Johnson Space Center

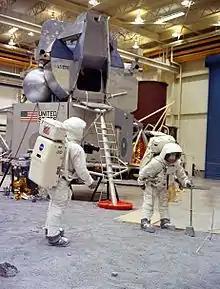
Apollo 11 astronauts Neil Armstrong (left) and Buzz Aldrin train in Building 9 on April 18, 1969.

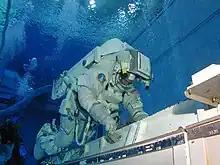
A shuttle astronaut training in the Neutral Buoyancy Laboratory

About 3,200 civil servants, including 110 astronauts, are employed at Johnson Space Center. The bulk of the workforce consists of over 11,000 contractors. As of October 2014, Stinger Ghaffarian Technologies took over United Space Alliance's primary contract. Deputy director Stephen Koerner was appointed the center's acting director in February 2025.